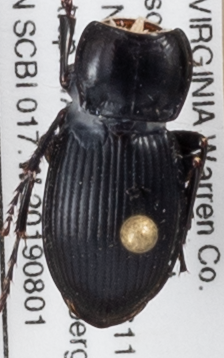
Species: Cyclotrachelus sigillatus
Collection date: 2019-08-01 04:00:00
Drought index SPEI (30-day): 0.216
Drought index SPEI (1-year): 2.09
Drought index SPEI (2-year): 2.09